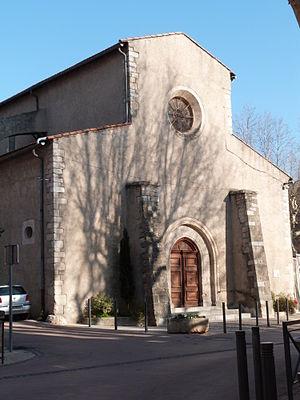
Façade de l'église paroissiale Saint-Sauveur à la Roquebrussanne (Var)
La Roquebrussanne est une commune française située dans le département du Var, en région Provence-Alpes-Côte d’Azur.